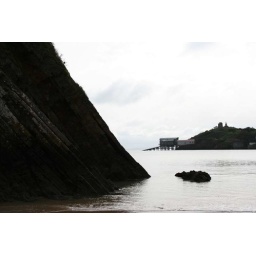
North beach + life boat stations in Tenby